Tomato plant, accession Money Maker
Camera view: vertical (180 deg); turntable rotation: 300 degrees
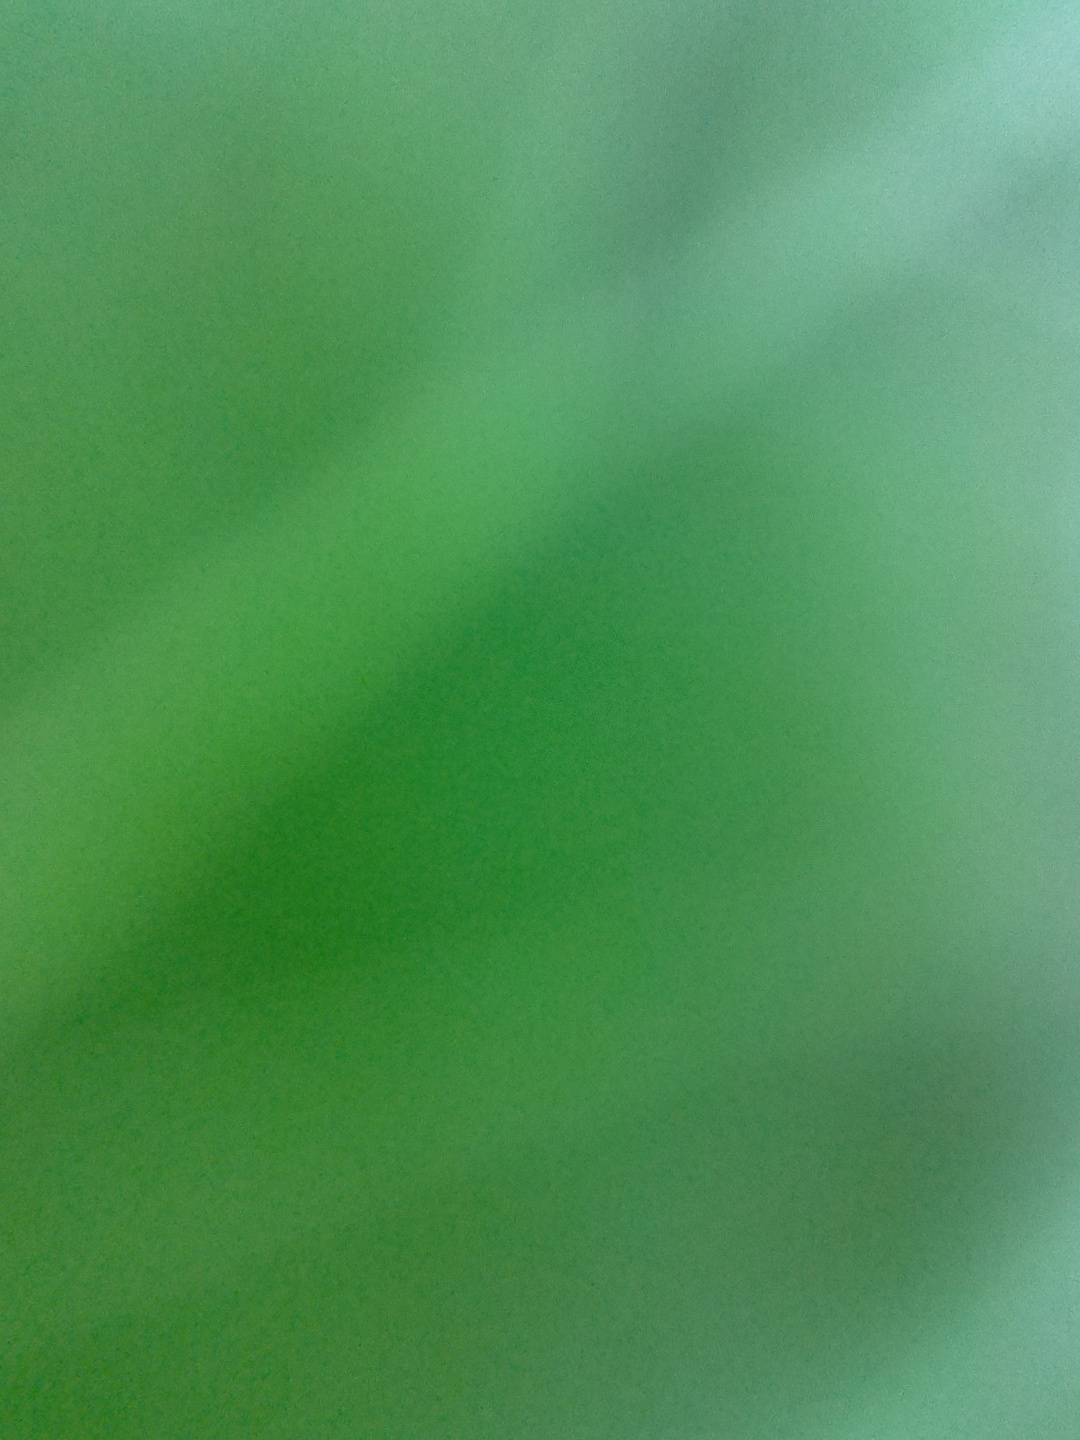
BBCH growth stage 70: Fruits at the main stem or branches visibles